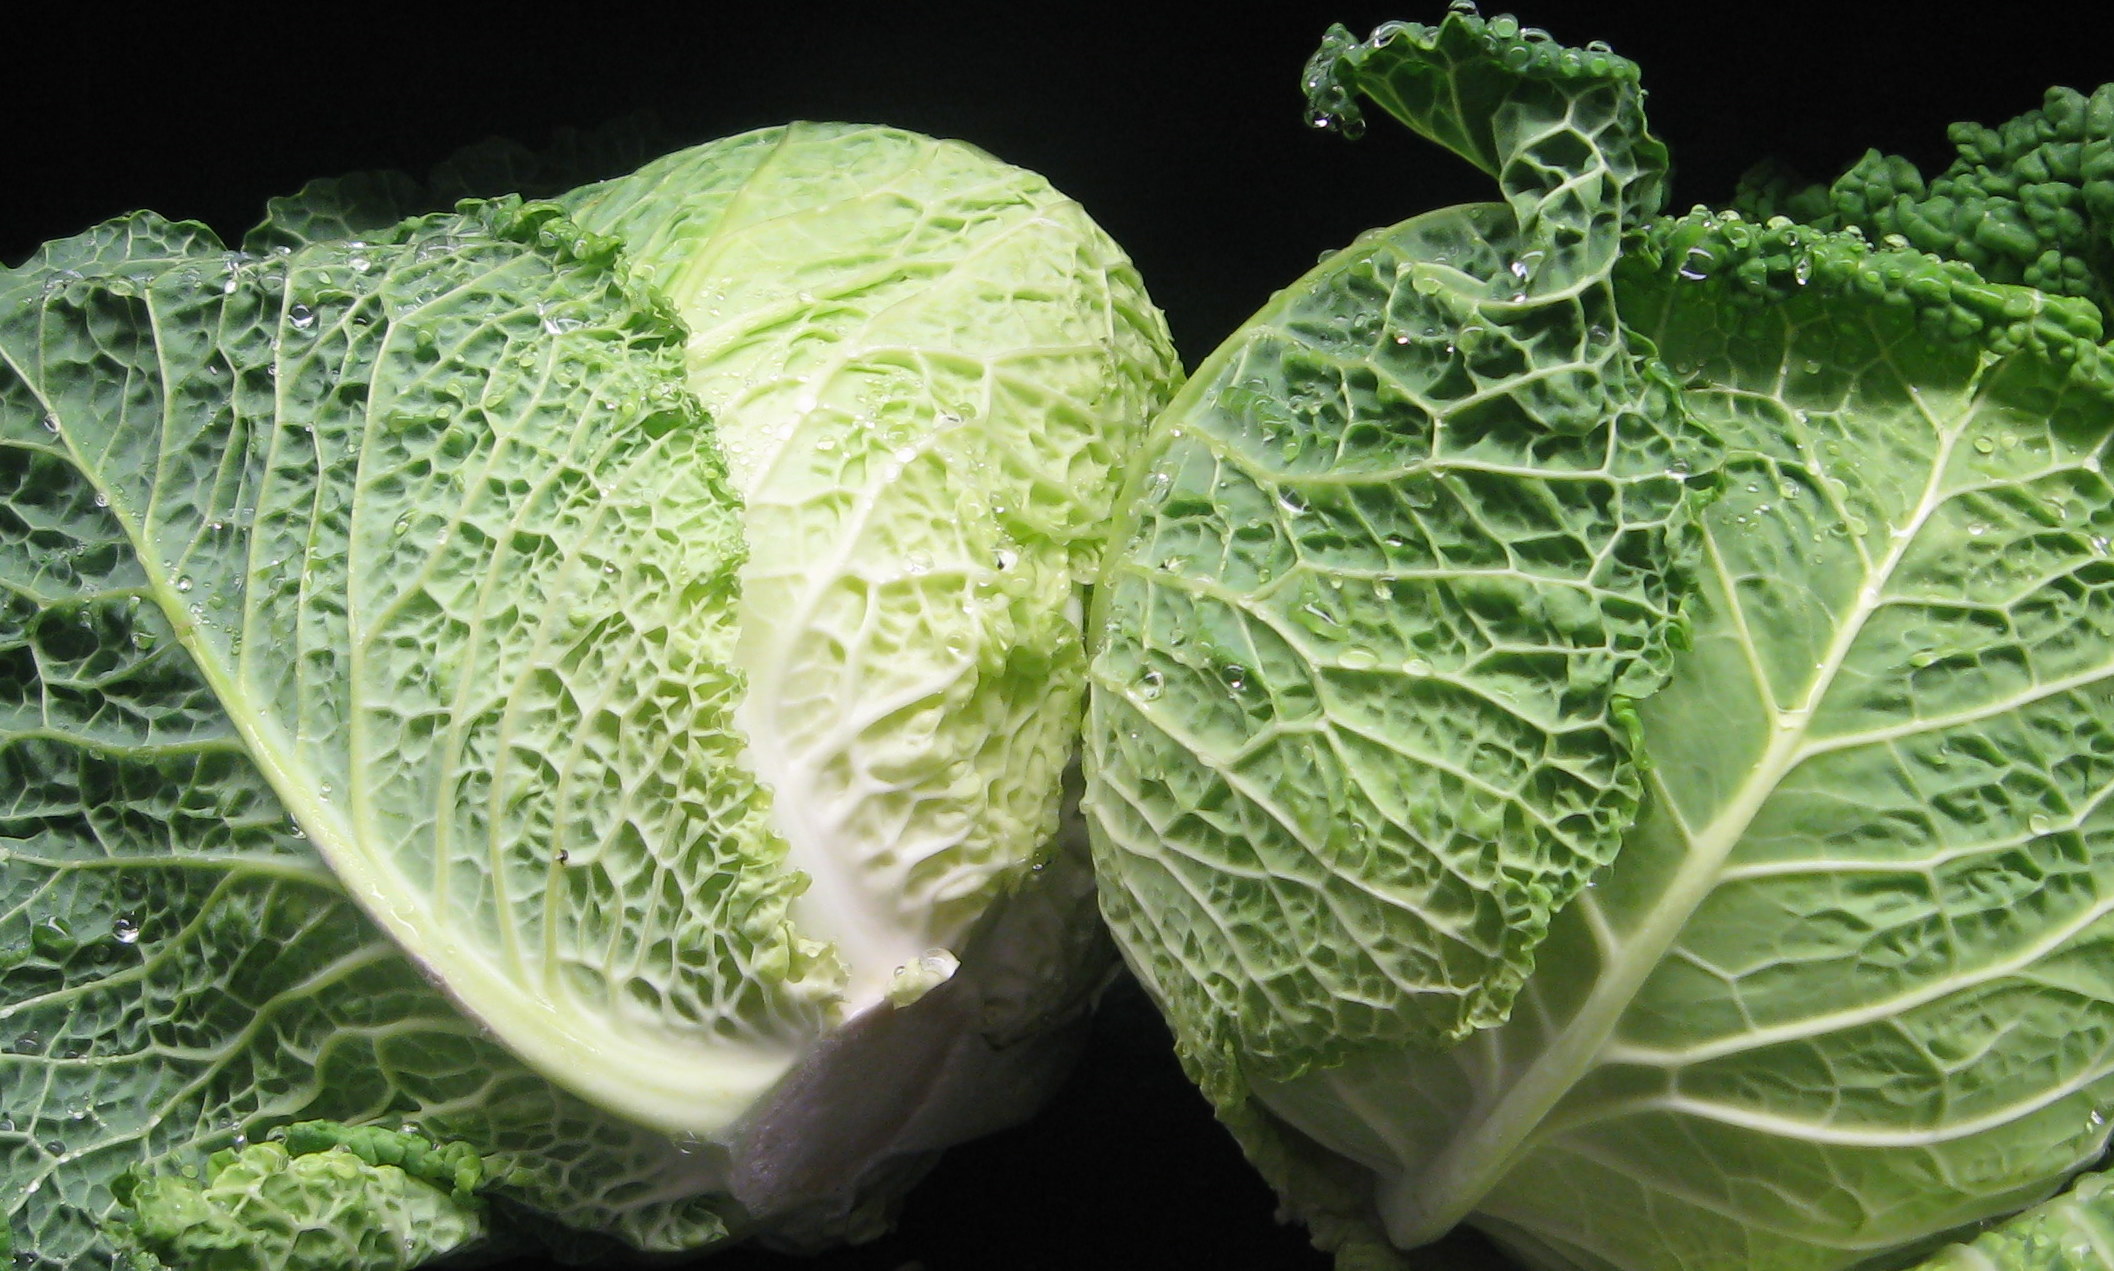
Label: cabbage